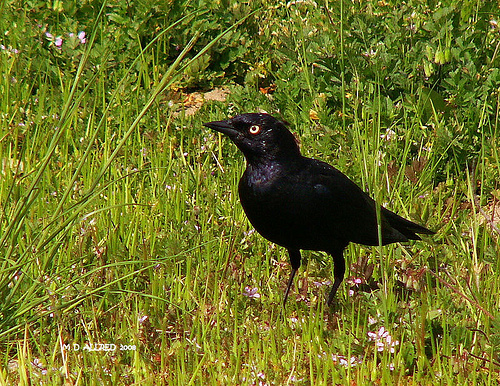
this bird is dark black all over with yellow eyes and a tiny pointed beak.
this large bird has glossy black feathers all over, a short pointed black bill, and black feet.
the bird has a black belly and wings with a black head.
the bird is black all over with beady yellow eyes and a long beak.
this bird has a black belly, black crown, and a black beak.
this bird has wings that are black and has yellow eyes
this bird is all black and has a long, pointy beak.
this bird has wings that are brown and has yellow eyes
this bird has wings that are black and has yellow eyes
this bird is entirely black except for its eyes which are yellow.
Species: Brewer Blackbird